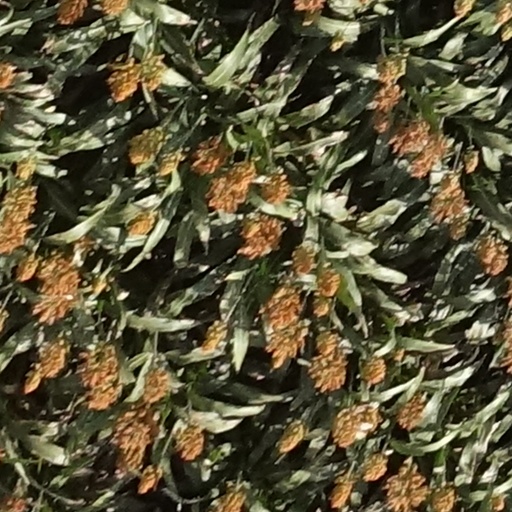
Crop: sorghum